Clint Walker

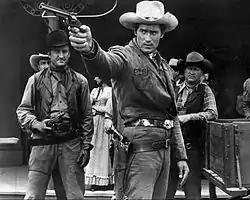
Walker as Cheyenne Bodie in 1956

Walker's good looks and imposing physique (he stood tall with a chest and a waist) helped him land an audition where he won the lead role in the TV series "Cheyenne".